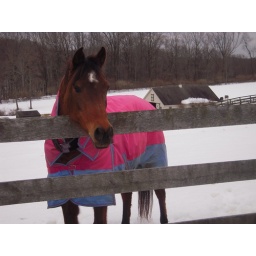
I stopped my car to get the first horse I&amp;quot;ve ever seen in a pink coat!!